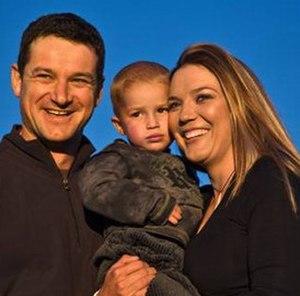
Rudolph Janse van Vuuren, né le 20 septembre 1972 à Windhoek, est un sportif namibien.